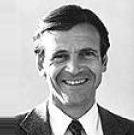
Age: 37